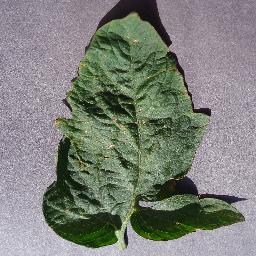
Label: Tomato___Target_Spot